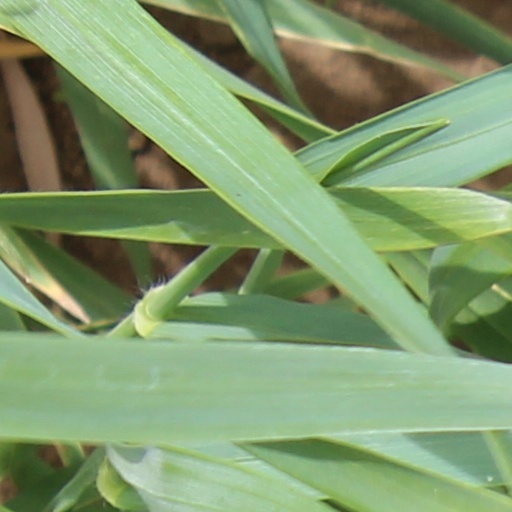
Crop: wheat